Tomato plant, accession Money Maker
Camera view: horizontal (90 deg, fisheye); turntable rotation: 180 degrees
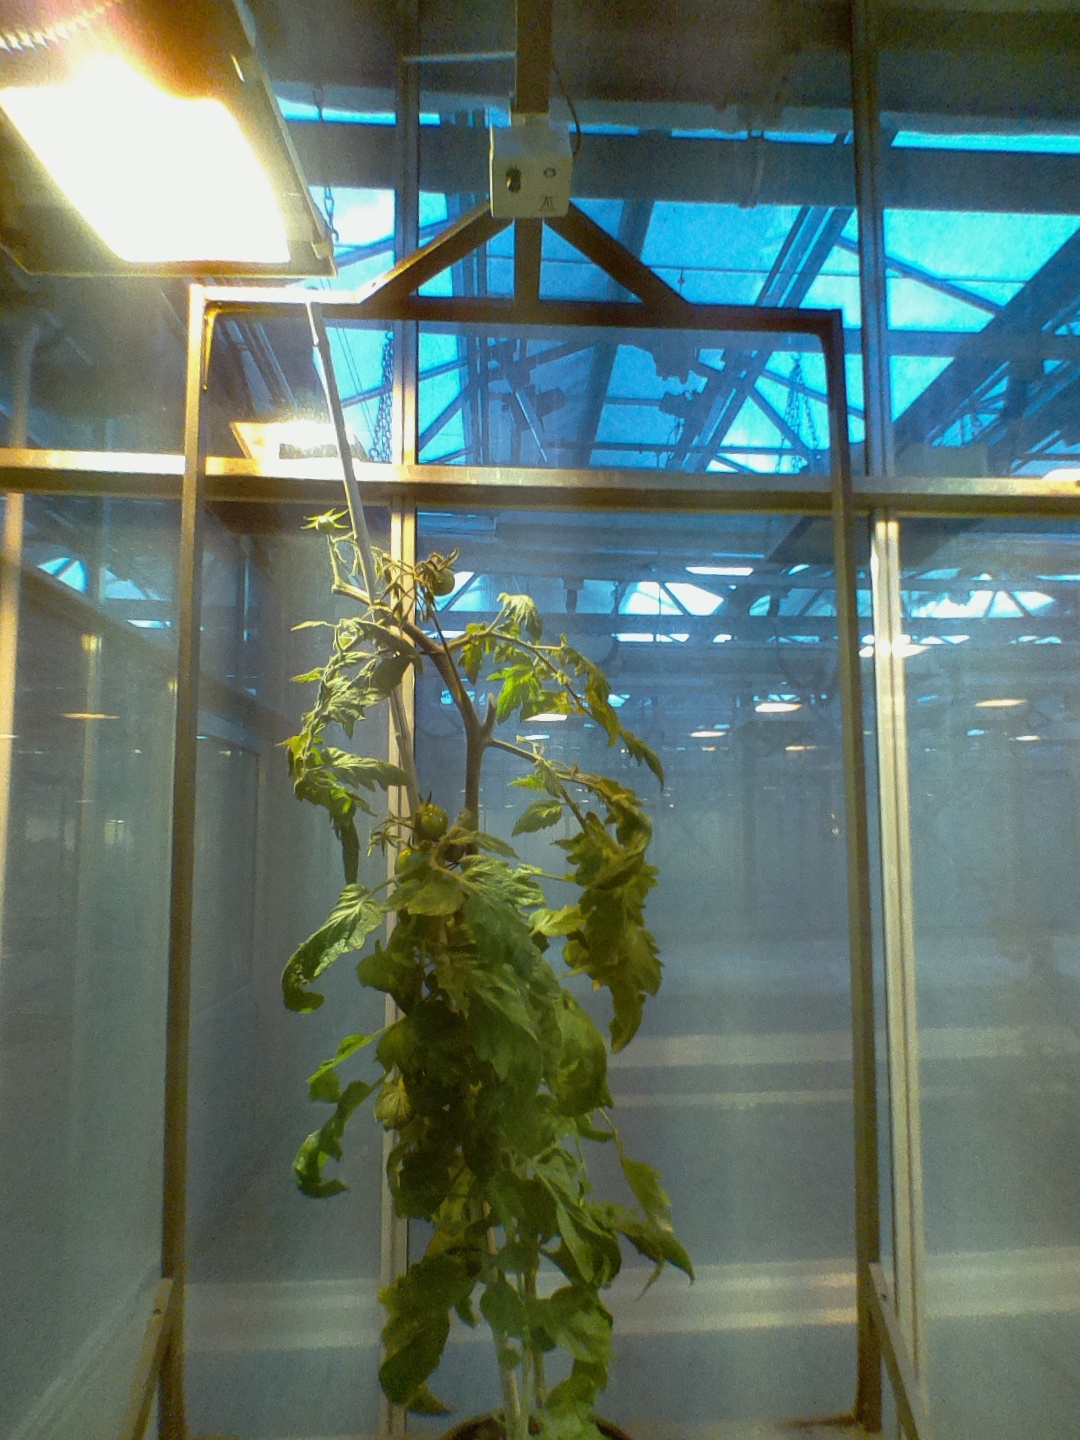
BBCH growth stage 78: 80% -90% of final fruit size